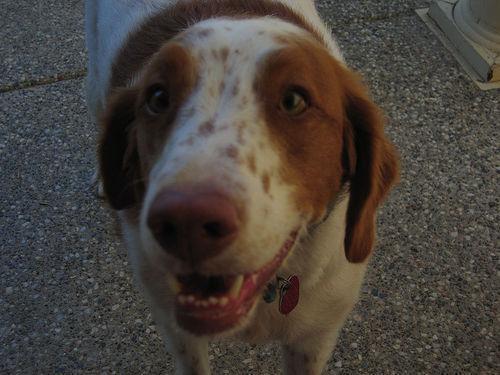
Brittany_spaniel